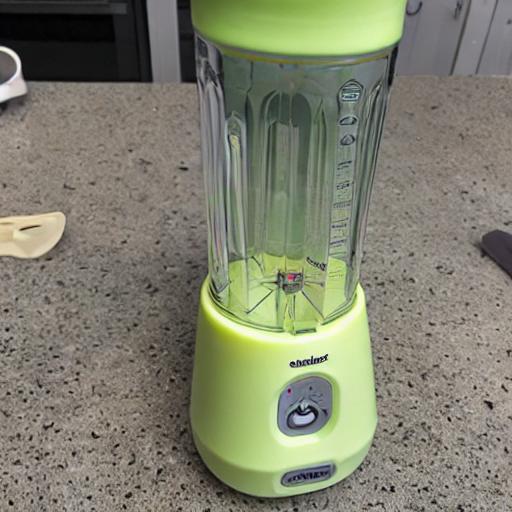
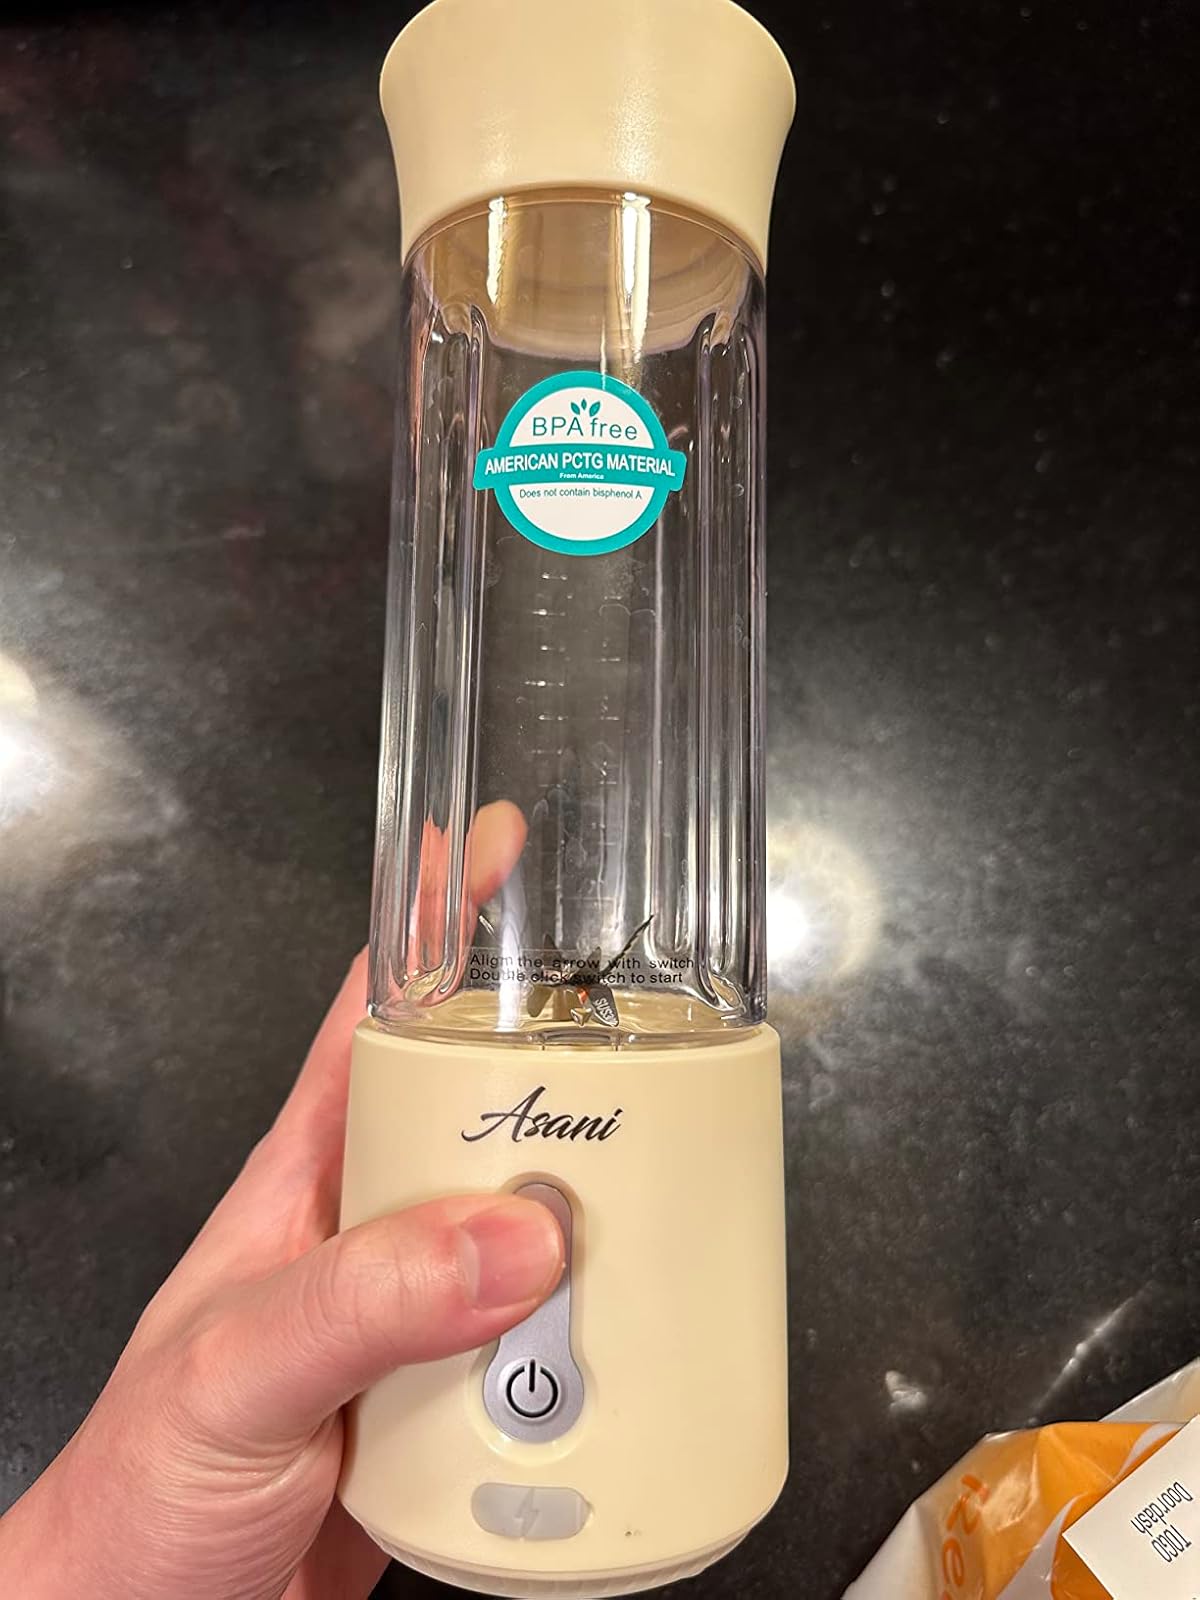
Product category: items_blender
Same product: no